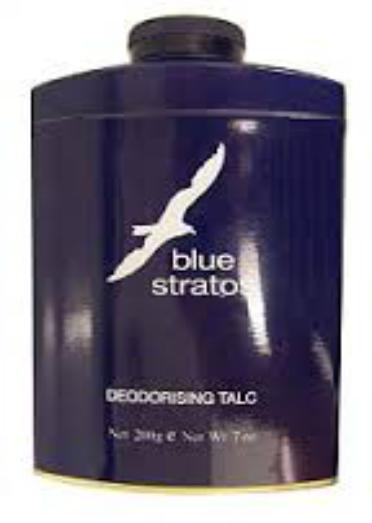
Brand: Blue Stratos
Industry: Necessities